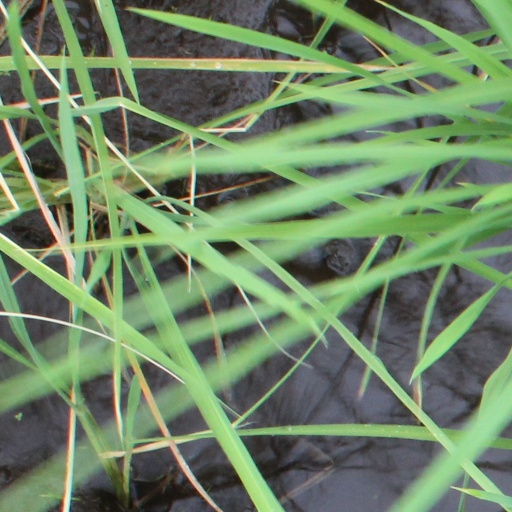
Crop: rice